Nucleic acid double helix

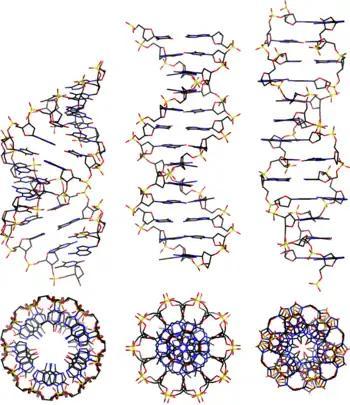
The structures of A-, B-, and Z-DNA.

The geometry of a base, or base pair step can be characterized by 6 coordinates: shift, slide, rise, tilt, roll, and twist. These values precisely define the location and orientation in space of every base or base pair in a nucleic acid molecule relative to its predecessor along the axis of the helix. Together, they characterize the helical structure of the molecule. In regions of DNA or RNA where the "normal" structure is disrupted, the change in these values can be used to describe such disruption.